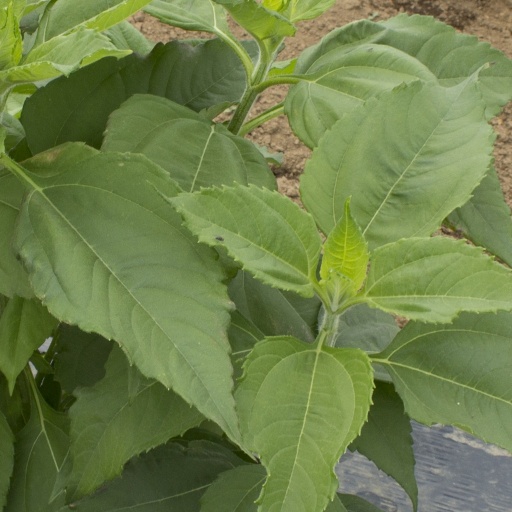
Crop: Jerusalem artichoke